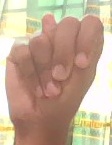
ASL sign: N